The Black Book of Communism

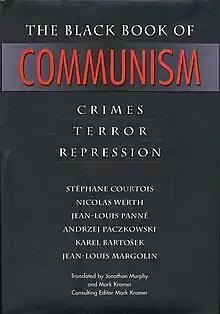
Cover of the English edition

The Black Book of Communism: Crimes, Terror, Repression is a 1997 book by Stéphane Courtois, Andrzej Paczkowski, Nicolas Werth, Jean-Louis Margolin, and several other European academics documenting a history of political repression by communist states, including genocides, extrajudicial executions, deportations, and deaths in labor camps and allegedly artificially created famines. The book was originally published in France as "Le Livre noir du communisme: Crimes, terreur, répression" by Éditions Robert Laffont. In the United States, it was published by Harvard University Press, with a foreword by Martin Malia. The German edition, published by Piper Verlag, includes a chapter written by Joachim Gauck. The introduction was written by Courtois. Historian François Furet was originally slated to write the introduction, but he died before being able to do so.